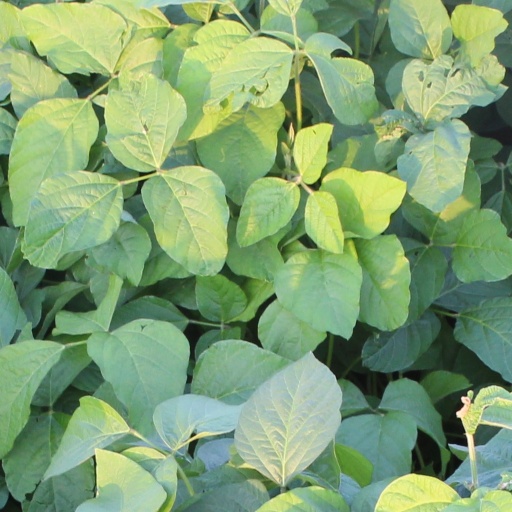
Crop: soybean